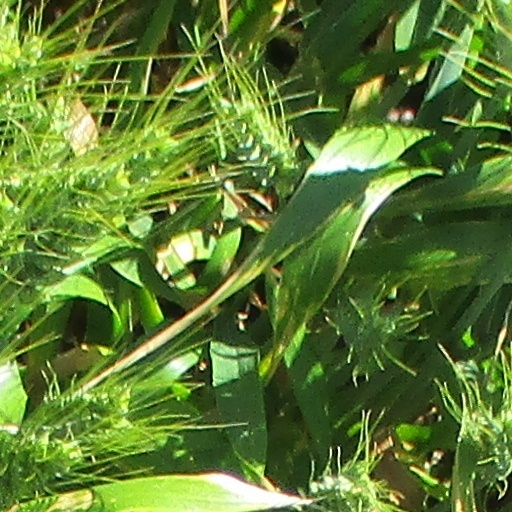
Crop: wheat